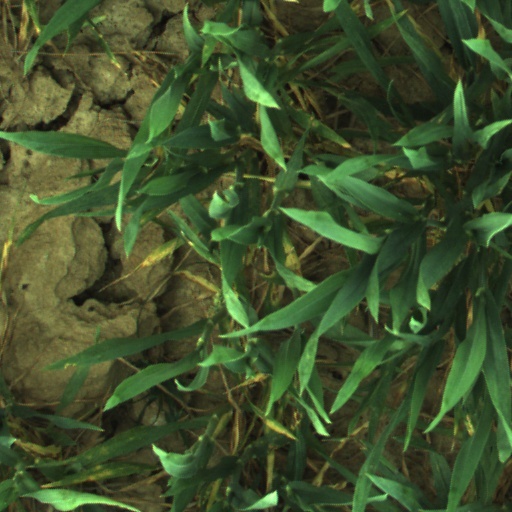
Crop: wheat